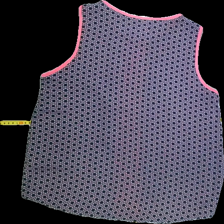
View: back
Type: Tank top
Category: Ladies
Brand: Holly and Whyte (Lindex)
Colors: Multicolor, White, Black, Pink
Material: 100%polyester
Pattern: Geometric print
Cut: Regular, C-collar
Size: 40
Season: Summer
Trend: No trend
Stains: Yes
Price range: <50
Recommended usage: Export